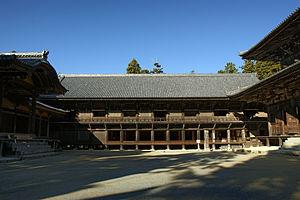
Le Shoshazan Engyō-ji est un temple bouddhiste de la secte Tendai situé à Himeji, dans la préfecture de Hyōgo au Japon. Il a été fondé en 966 par Shoku Shonin.
Avec les sanctuaires shinto, les temples bouddhiques sont les bâtiments les plus nombreux, les plus renommés et les plus importants du Japon. Le mot japonais pour « temple bouddhique » est tera, mais ce kanji se prononce aussi ji, si bien que les noms de temples se terminent souvent en -ji ou -dera. Il existe encore une autre terminaison, -in. Des temples connus tels que Enryaku-ji, Kiyomizu-dera et Kōtoku-in illustrent ces modèles de dénomination.
L'architecture bouddhiste japonaise désigne l'architecture des temples bouddhistes au Japon, consistant en variantes mises au point localement de styles architecturaux nés en Chine. Après l'arrivée du Bouddhisme de Corée au VIᵉ siècle, un effort a été initialement fait pour reproduire les bâtiments d'origine aussi fidèlement que possible, mais des versions locales des styles continentaux se sont progressivement développés, à la fois pour répondre aux goûts japonais et afin de résoudre les problèmes posés par la météo locale, plus pluvieuse et humide qu'en Chine. Les premières sectes bouddhistes sont les six sectes de Nara, Nanto Rokushū, suivies durant l'époque de Heian par les sectes Kyoto, Shingon et Tendai. Plus tard, durant l'époque de Kamakura, apparaissent à Kamakura la secte Jōdo et la secte vernaculaire Nichiren Shū. À peu près à la même époque, le Bouddhisme Zen arrive de Chine, influençant fortement toutes les autres sectes de plusieurs façons, y compris en architecture. La composition sociale des adeptes du Bouddhisme change aussi radicalement avec le temps.